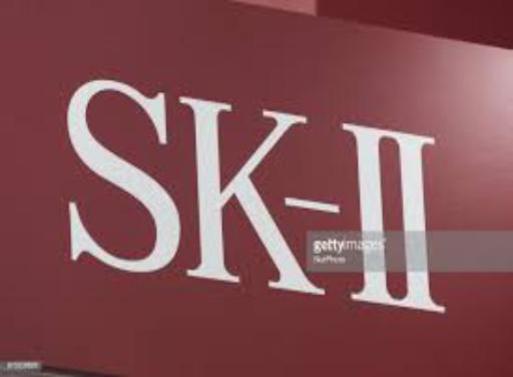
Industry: Necessities